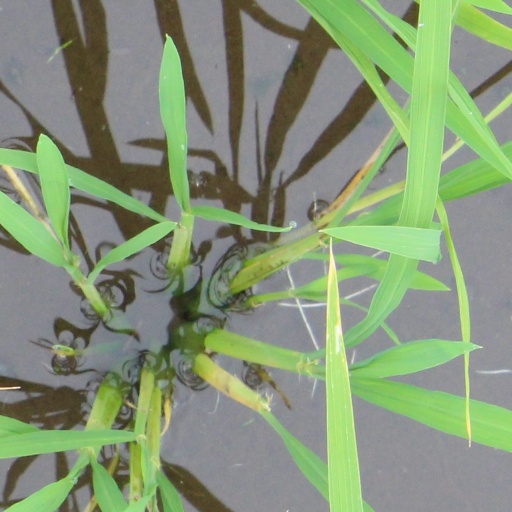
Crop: rice